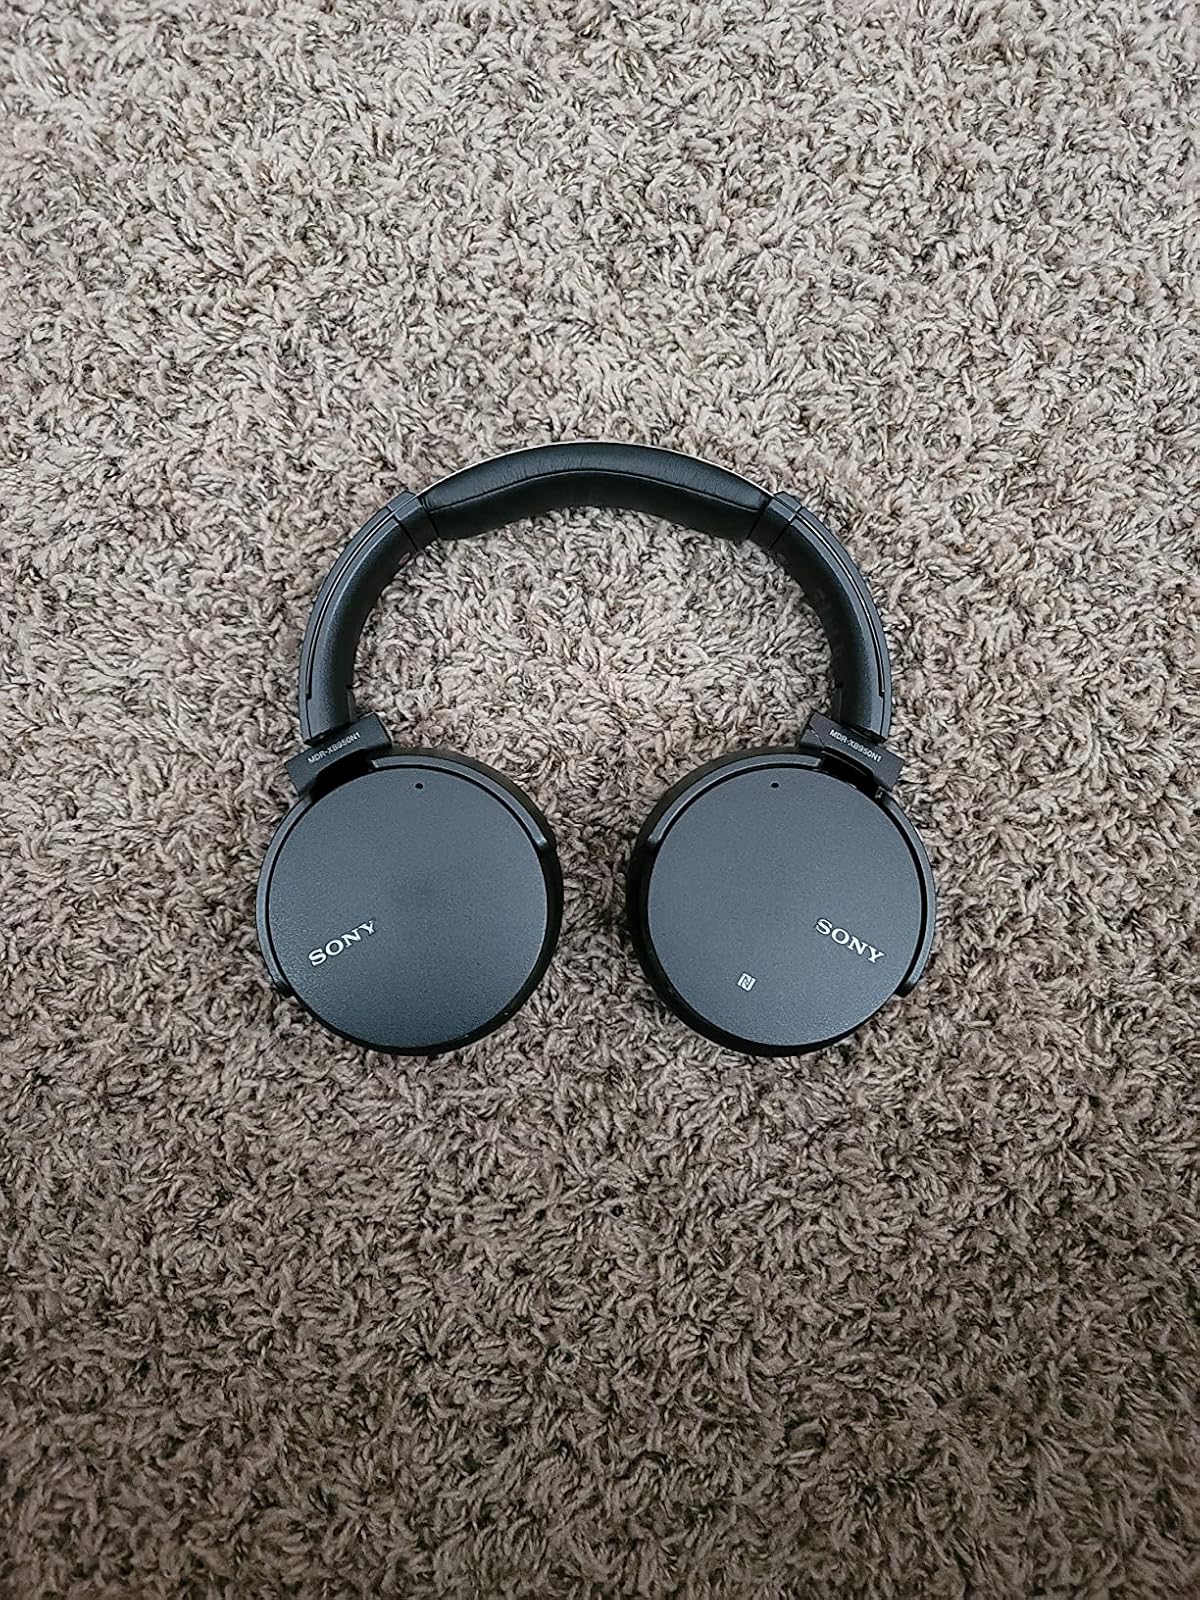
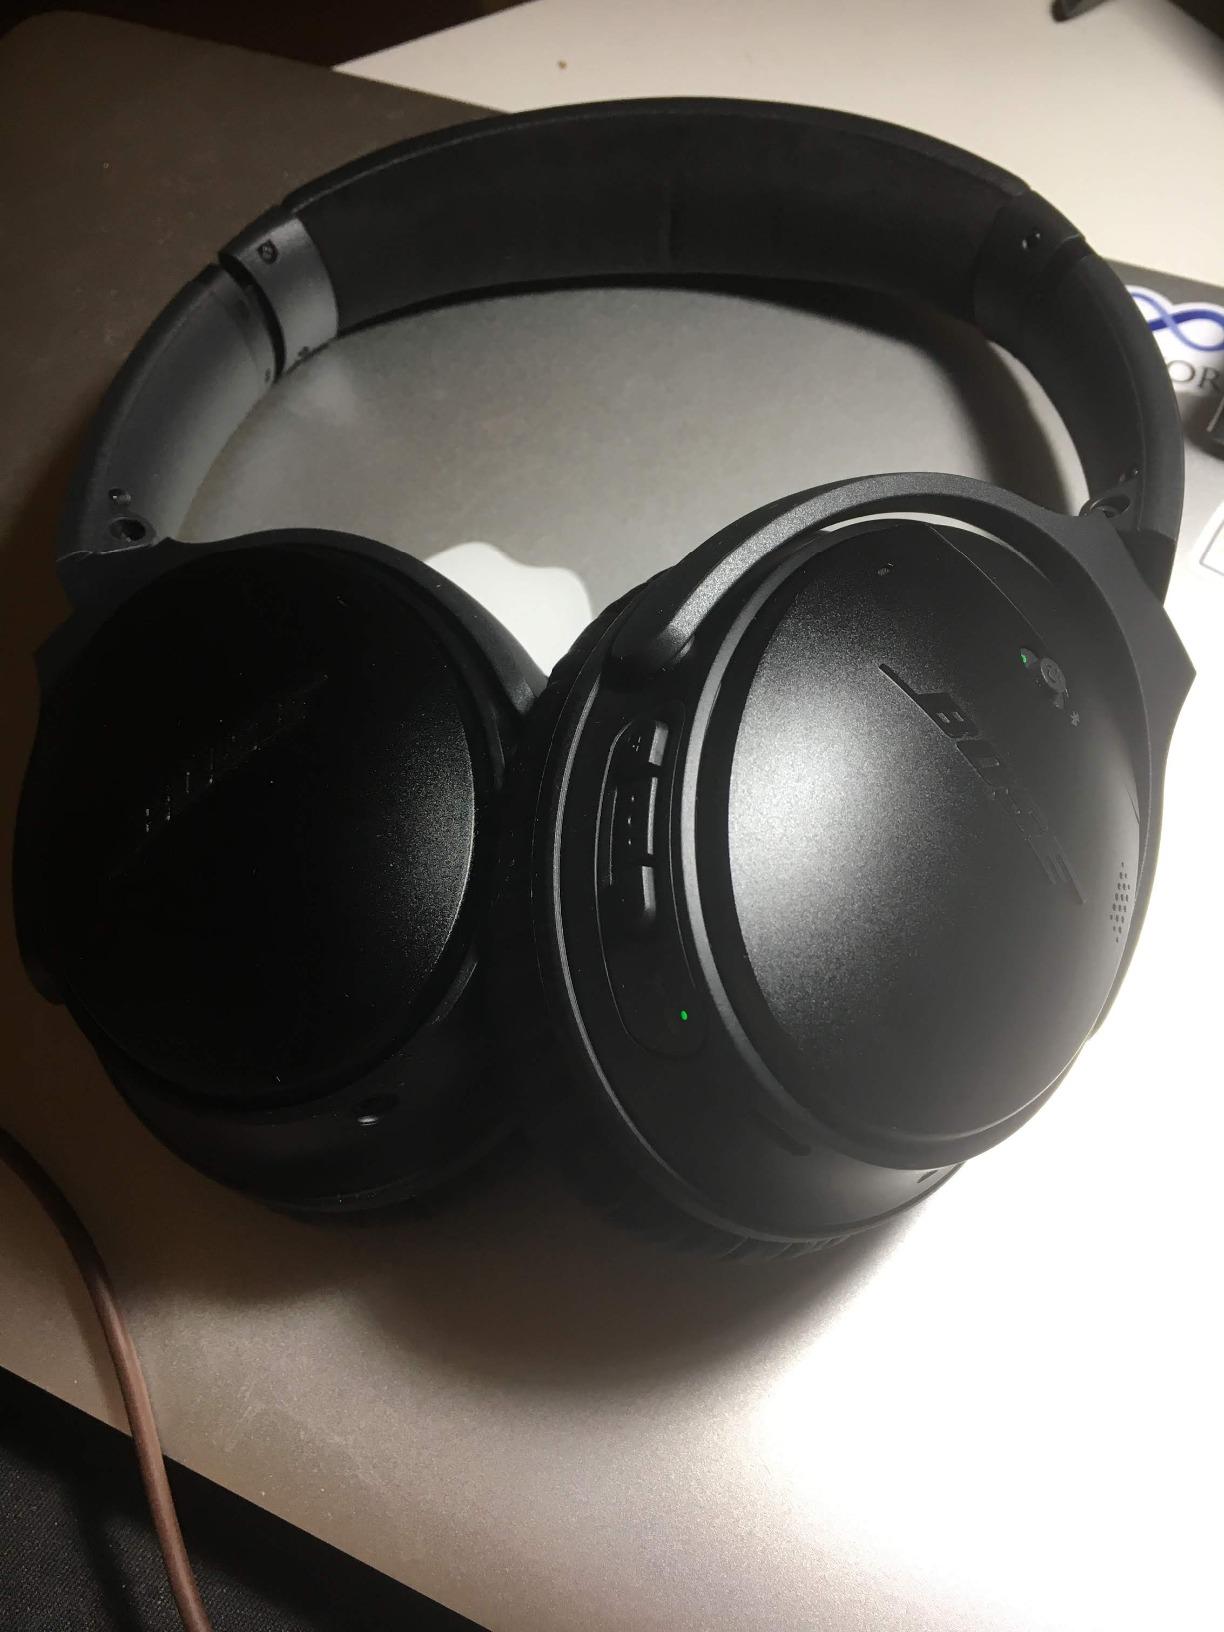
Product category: headphones
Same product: no